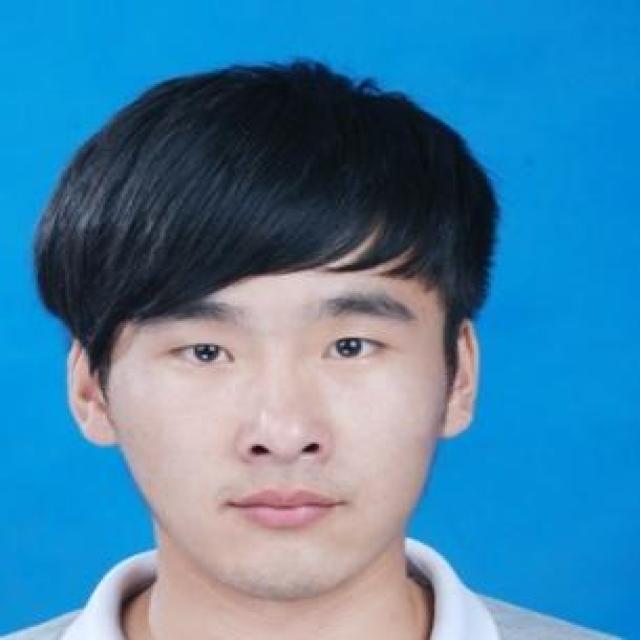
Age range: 13-20